McClaine House

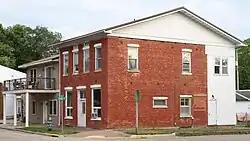
The building in 2021

The McClaine House is a historic building located in Guttenberg, Iowa, United States. This two-story brick structure has historically been a combination residence and commercial building. Sanborn maps list the commercial space as housing: a barber shop (1886), cigar factory (1902), and swelling (1928). The second floor is four bays wide, while the main floor is three bays. The middle two windows on the top floor each have a small window located above. Across the top of the structure there is a plain cornice that is enhanced by modillion blocks. The building was listed on the National Register of Historic Places in 1984.